Zlaté Hory

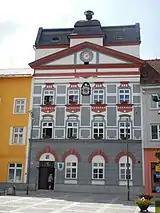
Town hall

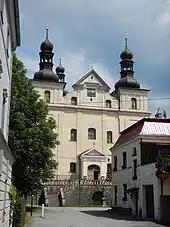
Church of the Assumption of the Virgin Mary

Golden mines in the Zlaté Hory area were first mentioned in a document from 1224. Edelštejn Castle was founded near the gold mines for their protection. Zlaté Hory (under its old name "Cukmantl") was first mentioned in 1263. The area with the gold mines was very attractive and in the 13th century the Přemyslid dukes and the bishops of Wrocław competed for it. In 1306, the settlement was promoted to a town by its then owner, Duke Nicholas I.